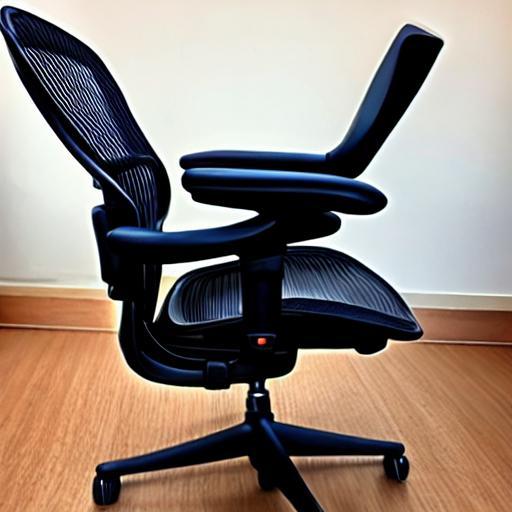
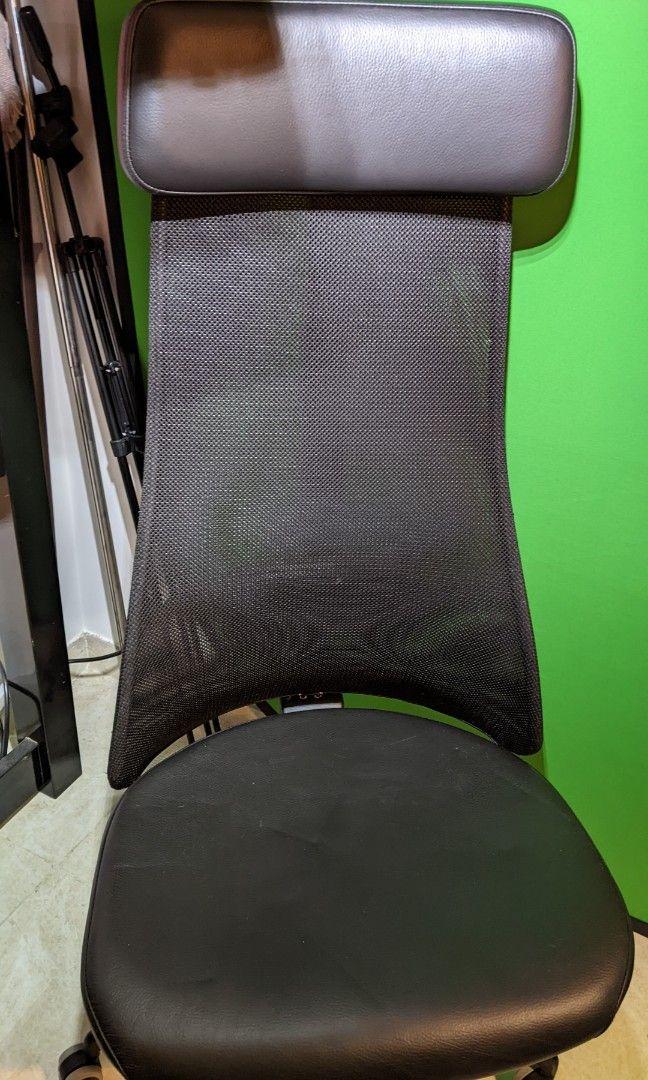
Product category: items_chair
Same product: no